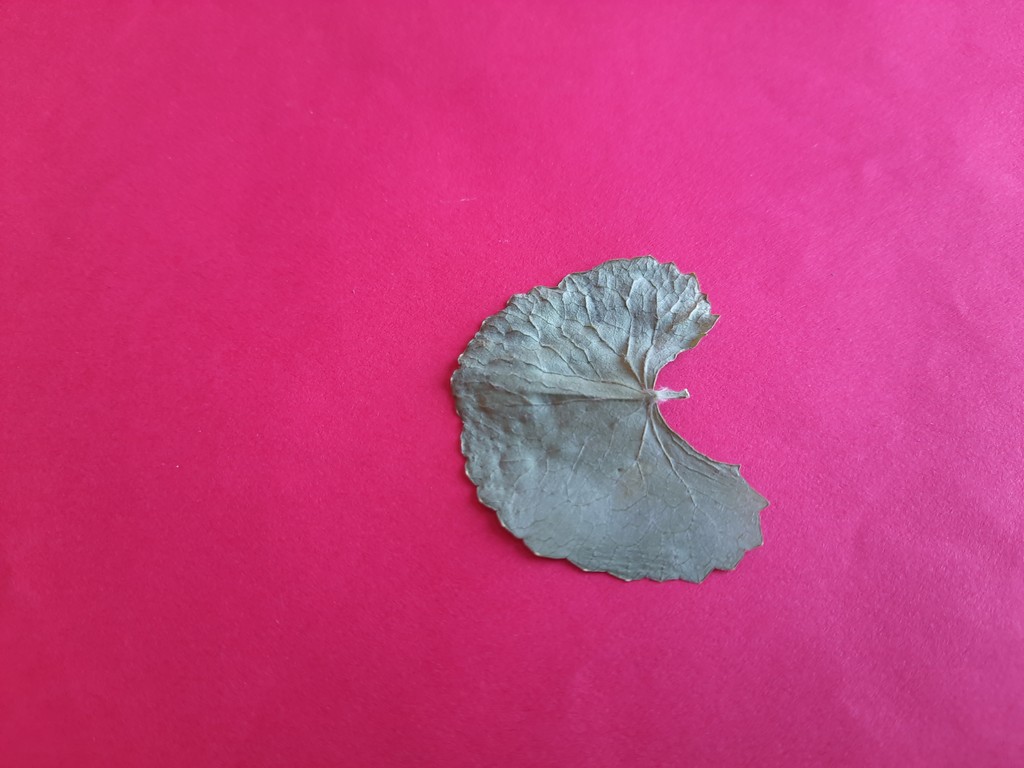
Label: Dried